Heath fritillary

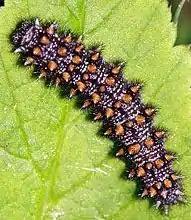
The caterpillar is black with yellow-orange spines and off-white spots

Upon emergence, first-instar caterpillars (or larvae) eat their eggshells. The caterpillars from a clutch initially stay together, feeding in a small, unobtrusive web. Second or third instar caterpillars disperse into smaller groups. Then the third instars tend to feed and rest solitarily; they rest beneath dead leaves at night and during bad weather. The caterpillar hibernates for the winter in a hibernaculum, made from a curled dead leaf by spinning its edges together. Hibernacula are usually close to the ground. Although most caterpillars hibernate singly, they sometimes group in twos and threes, although 15 to 20 caterpillars have been found in single hibernaculum.